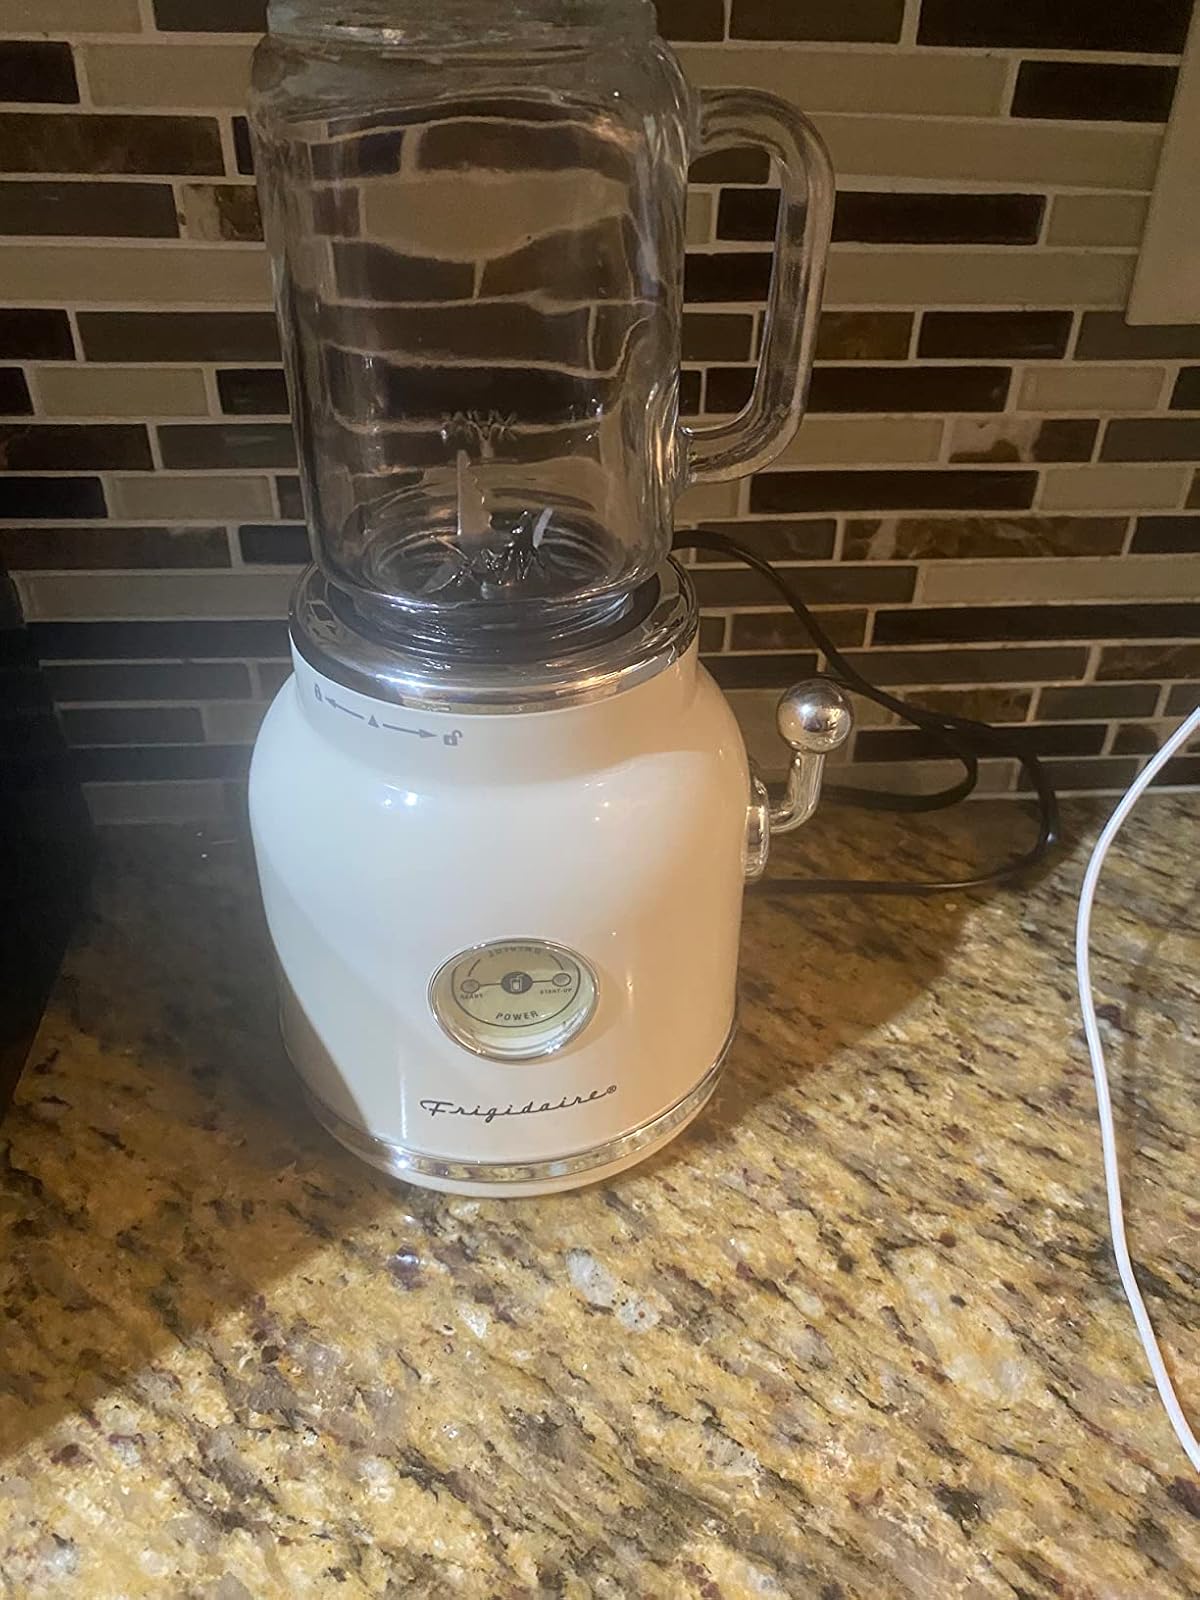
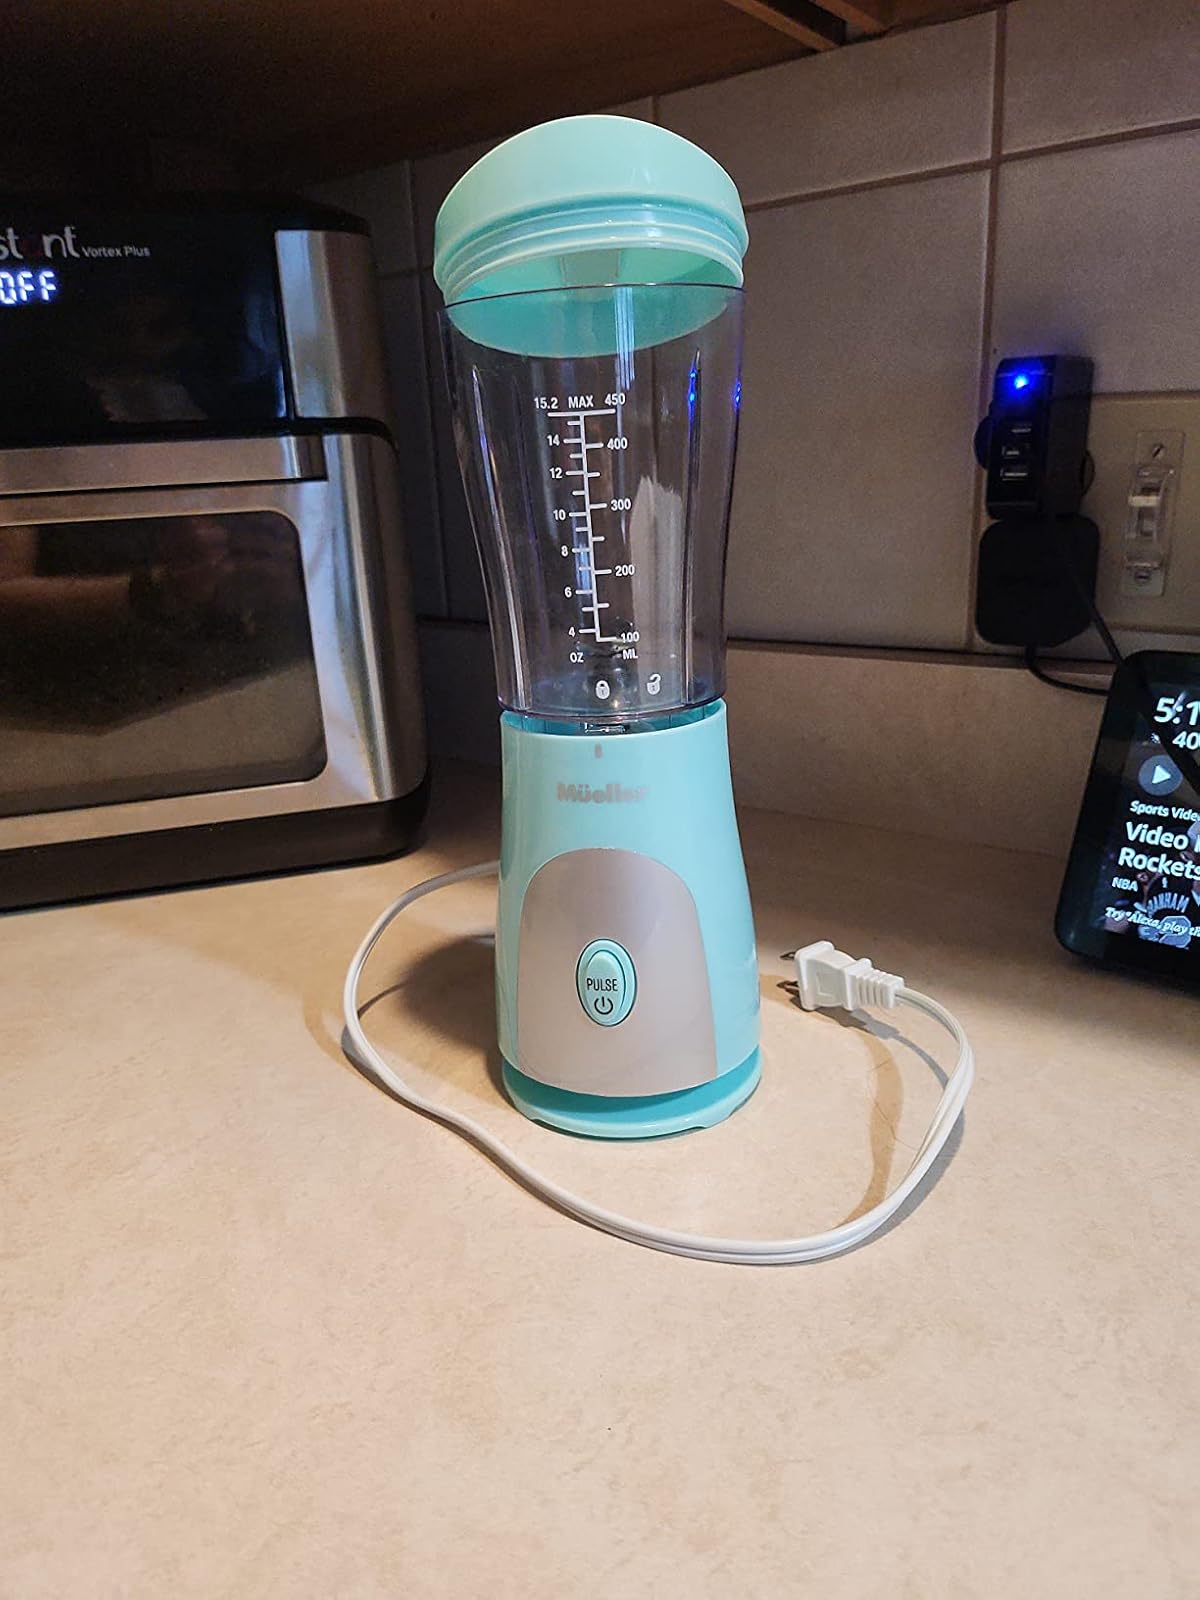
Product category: items_blender
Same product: no